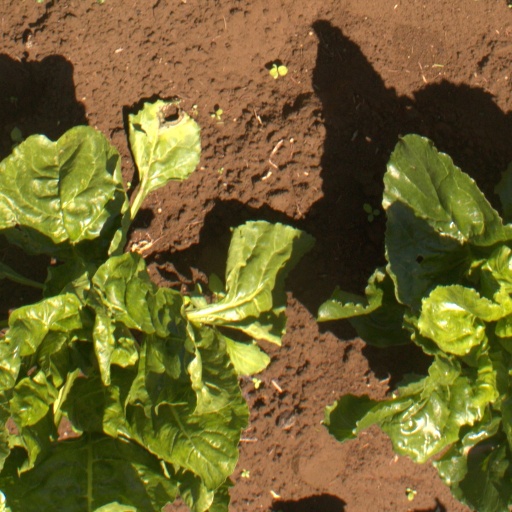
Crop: sugar beet